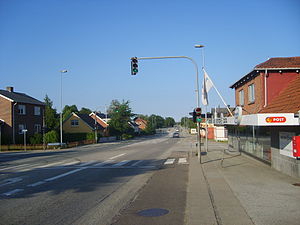
Hasselager
Hasselager
Hasselager-Kolt er en bydel i Aarhus ca. 8-12 kilometer sydvest for Aarhus centrum. Hasselager-Kolt har et indbyggertal på 7.437.